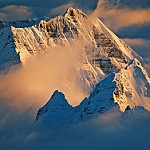
Label: mountain